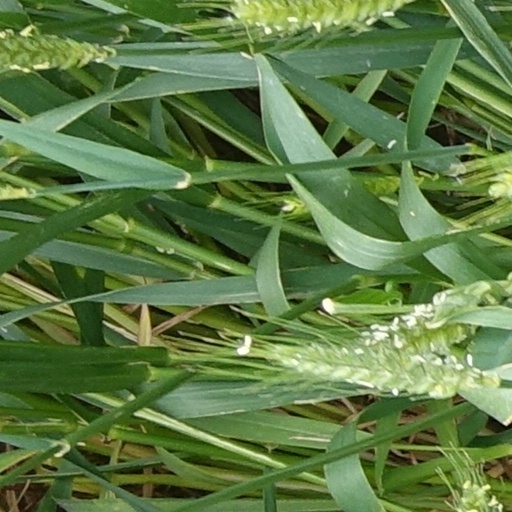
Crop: wheat